Harrison Burton

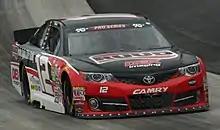
Burton's K&N East car at Dover International Speedway

Starting with the 2016 NASCAR K&N Pro Series East season opener at New Smyrna, Burton became the youngest driver to start a race in the series. He also garnered a full-time ride from HScott Motorsports using their Toyotas. Throughout the thirteen race season, Burton garnered one pole, as many top fives, and finished eighth in the championship point standings while failing to finish two races. After HScott Motorsports with Justin Marks shut down, Burton moved to MDM Motorsports bringing his number and sponsor. He also signed an extension with Kevin Harvick Incorporated to bring in sponsors like DEX Imaging, Hunt Brothers Pizza, Rheem and others. Early in the season, Burton made waves by campaigning a paint scheme with the number on the rear quarter panels. His performance also gained attention, winning a rain-shortened race at Bristol. He then outlasted the field at Memphis the following race after Todd Gilliland had a flat tire. He went on to win five of fourteen races that season and beat Gilliland for the championship after making up an eight-point deficit going into the final race.